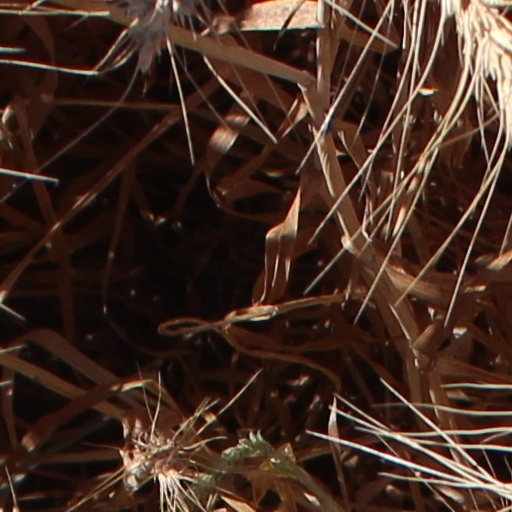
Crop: wheat